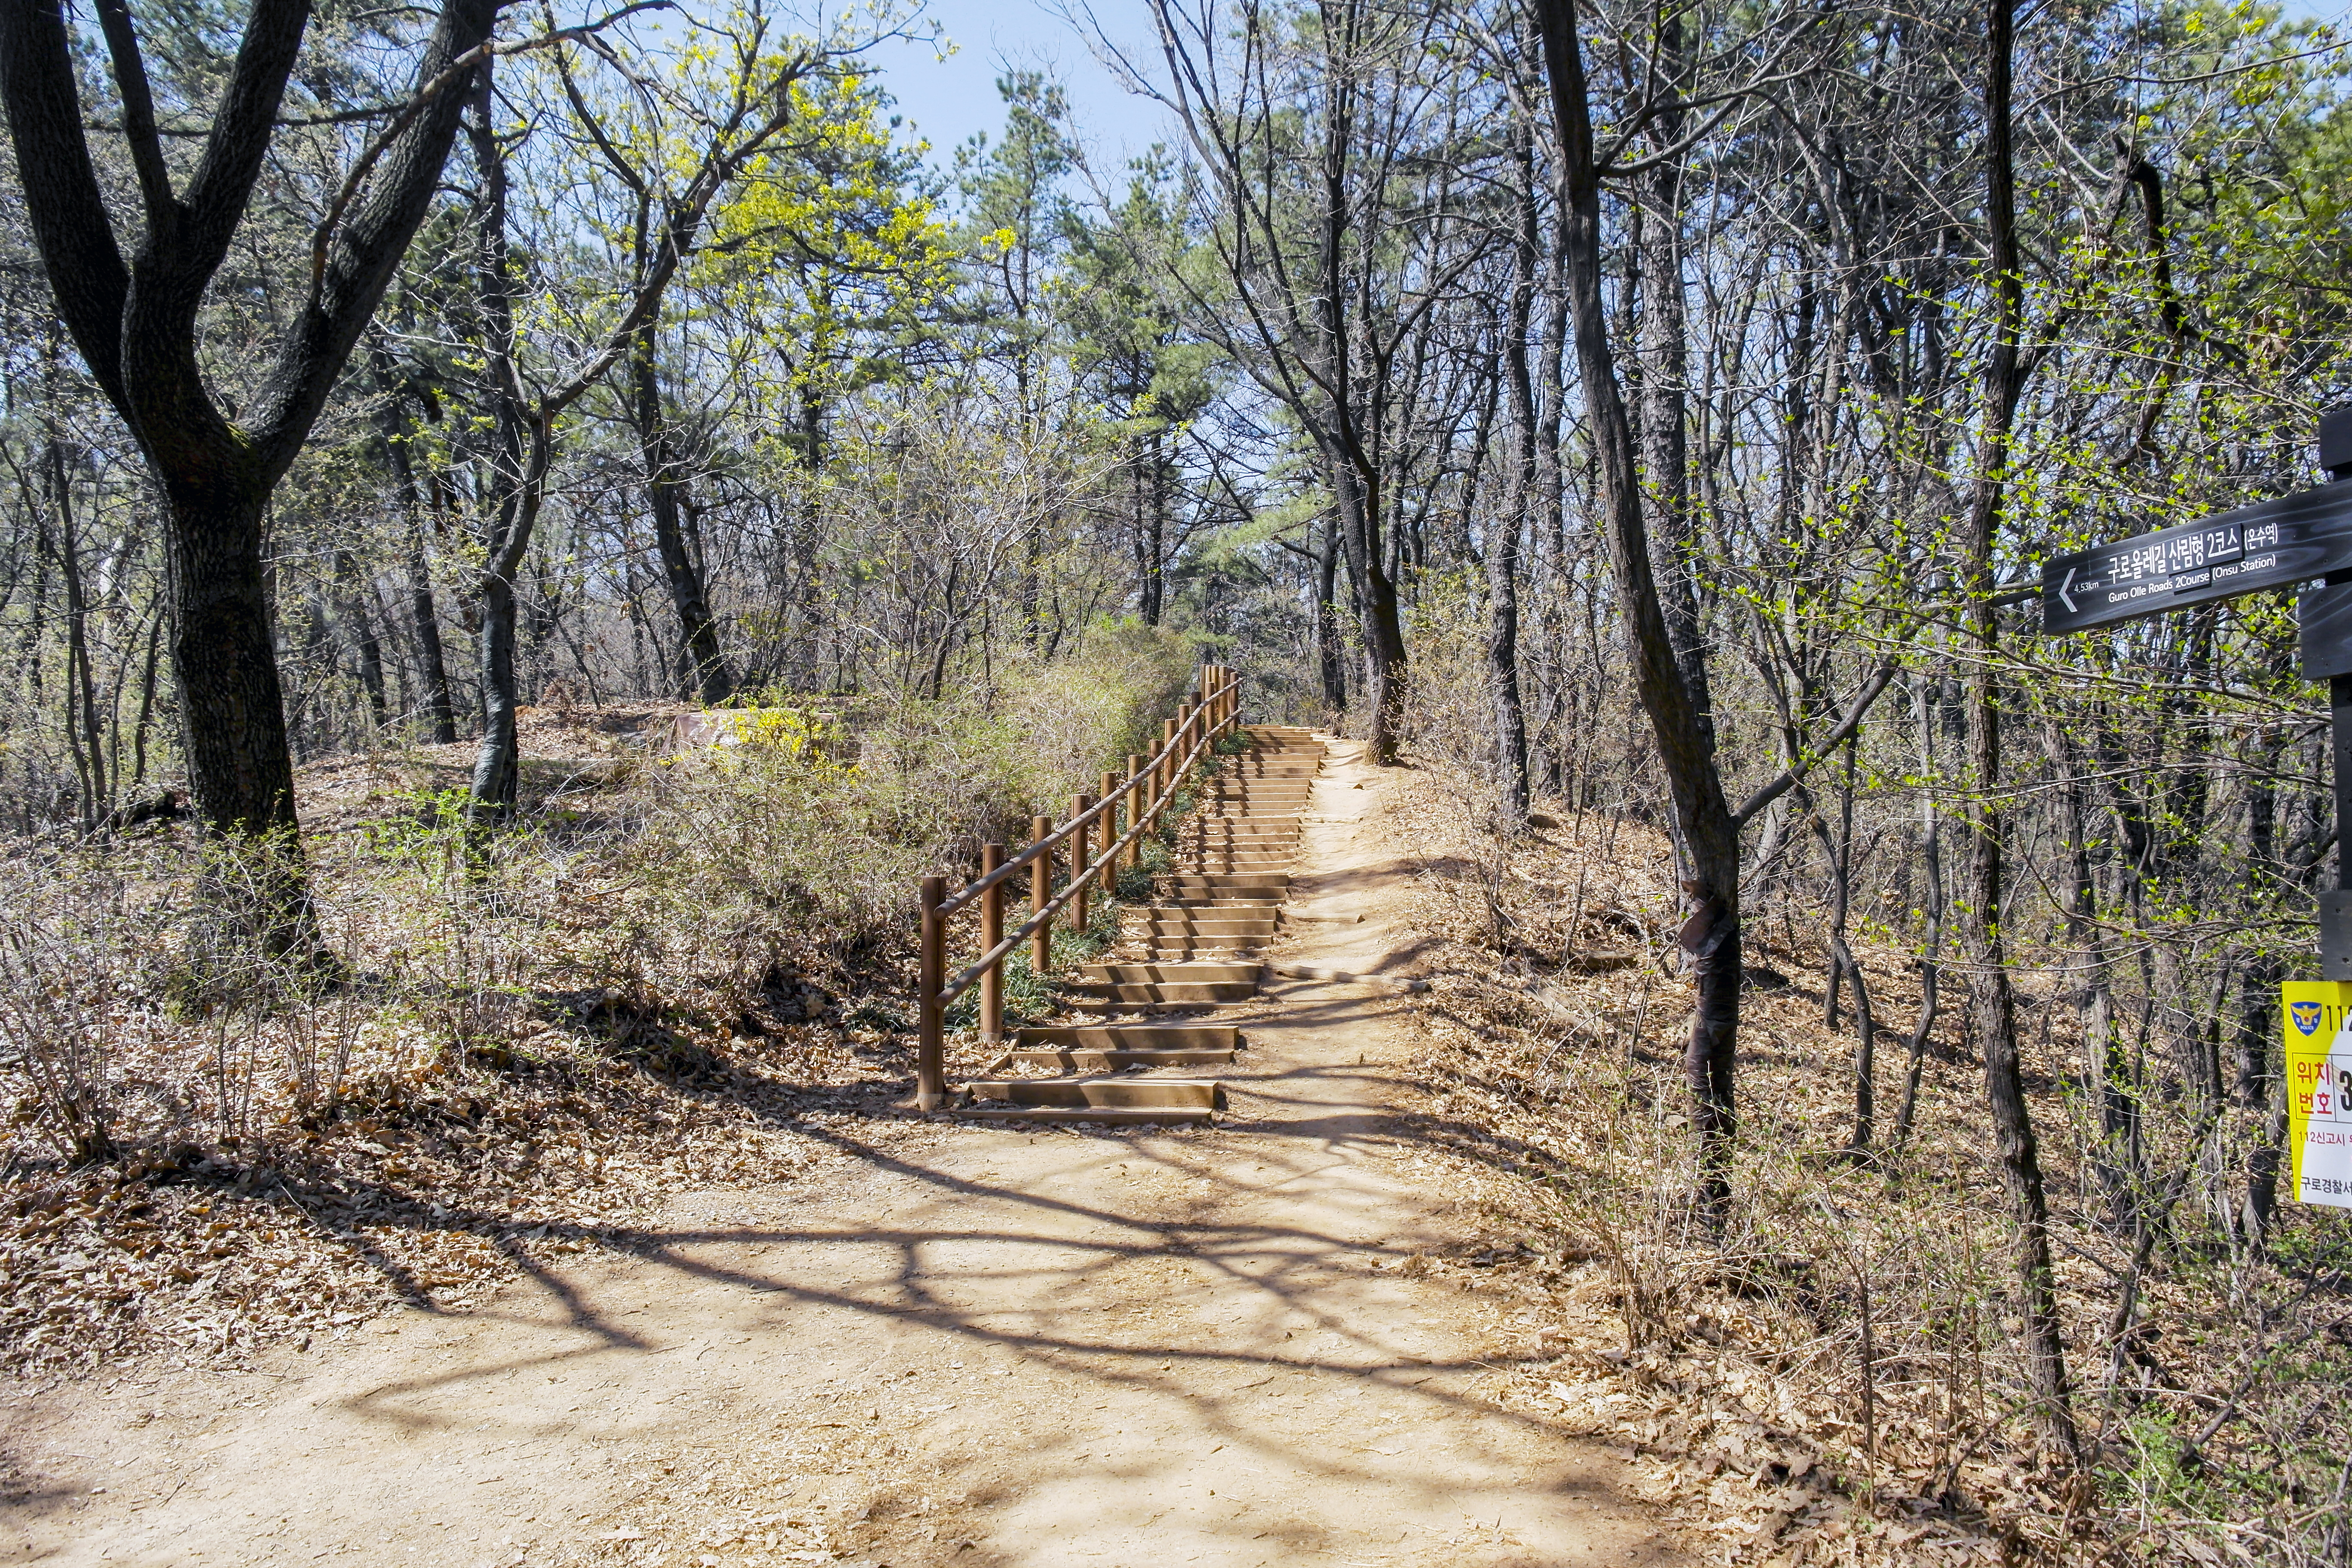
forest, trail, tree, nature reserve, natural environment, woodland, natural landscape, state park, biome, Northern hardwood forest, woody plant, plant, path, plant community, road, thoroughfare, old growth forest, soil, temperate broadleaf and mixed forest, national park, grove, nonbuilding structure, dirt road